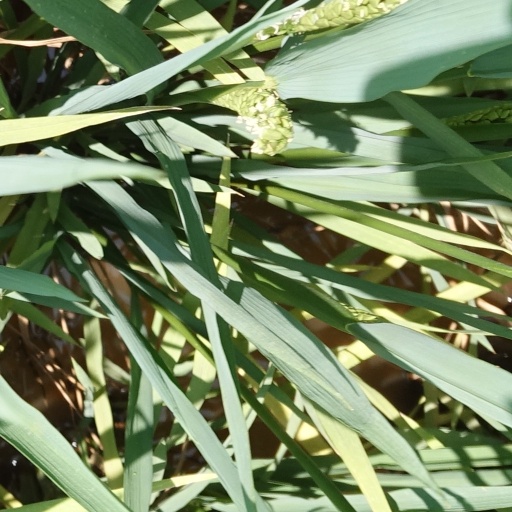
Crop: rice